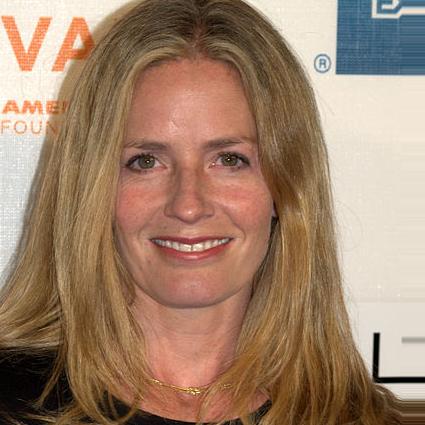
Age: 45